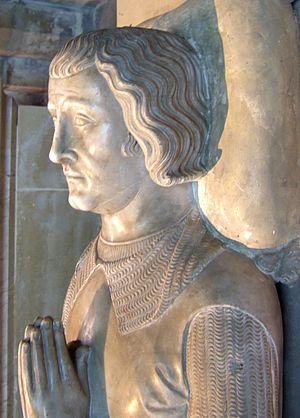
Marguerite d'Artois, fille aînée de Philippe d'Artois et de Blanche de Bretagne, est comtesse d'Évreux et baronne d’Étampes par son mariage avec Louis d'Évreux.
Louis d'Évreux, né le 3 mai 1276 et mort le 19 mai 1319 à Longpont-sur-Orge, comte d'Évreux et baron d'Étampes, fils du roi de France Philippe III le Hardi et de Marie de Brabant, est un prince royal de la dynastie capétienne.